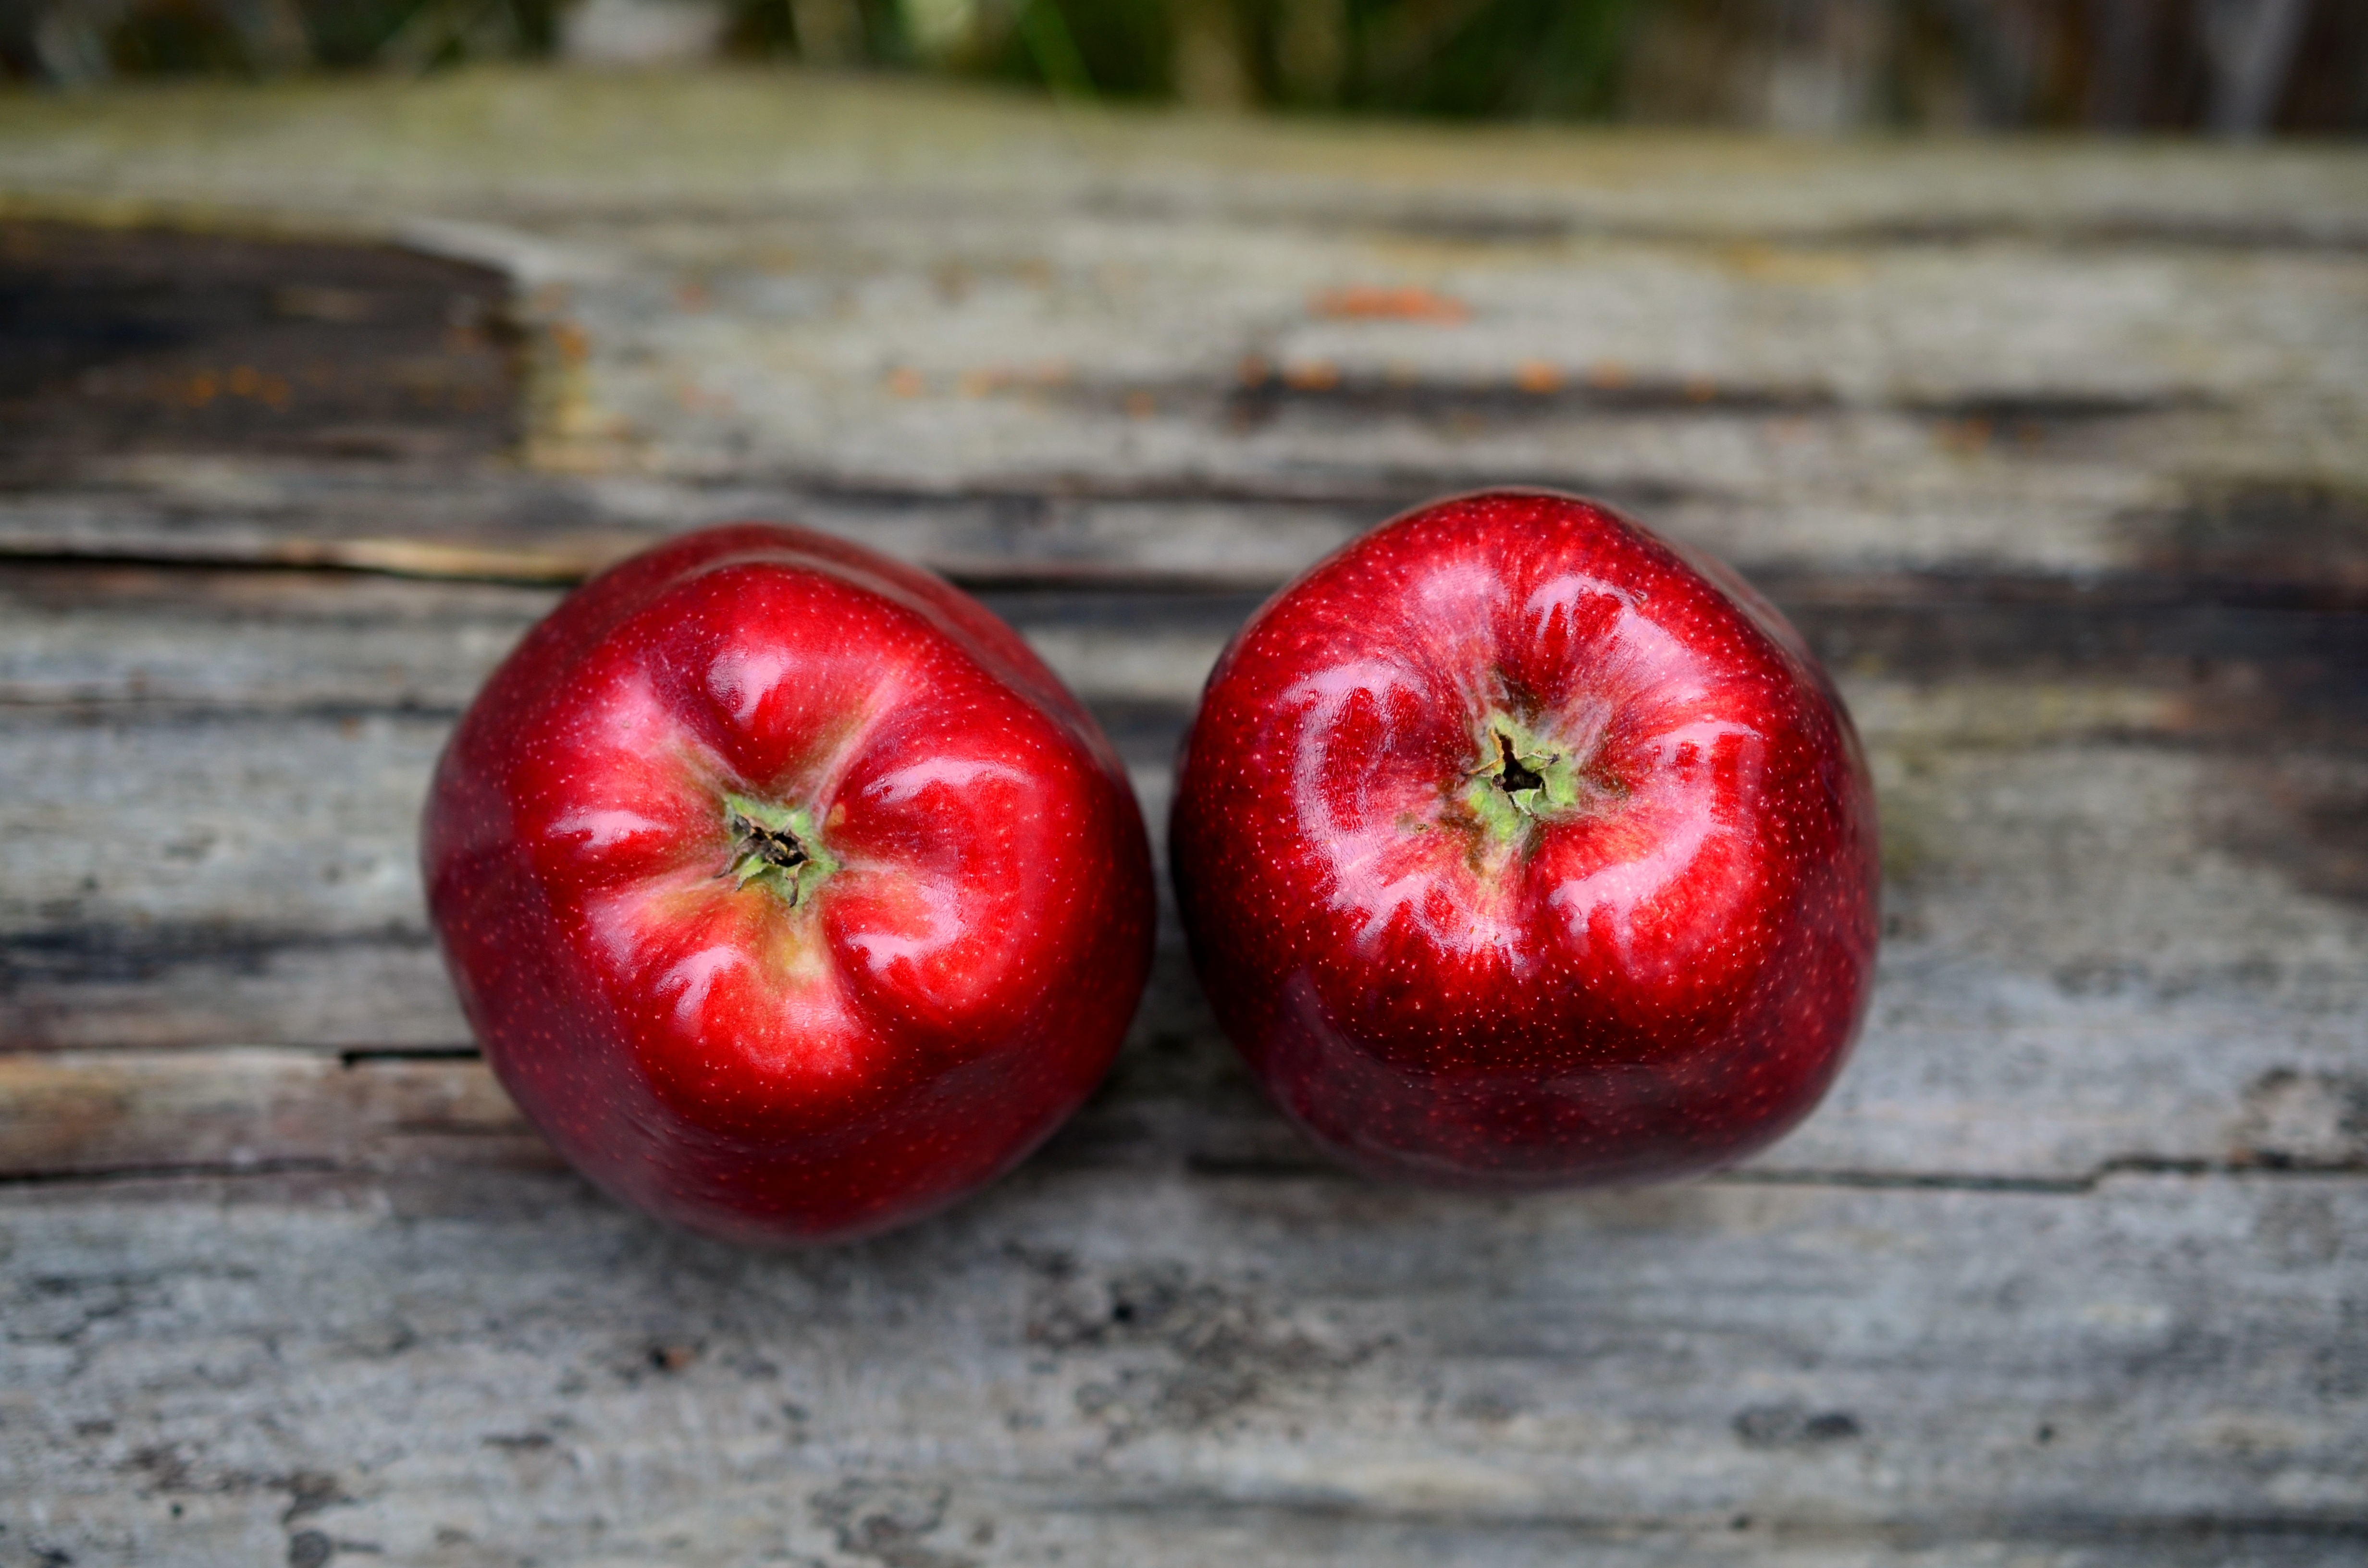
apple, plant, fruit, flower, ripe, food, red, produce, healthy, eat, red apple, fruits, apples, vitamins, flowering plant, rose family, acerola, malpighia, land plant, rose order